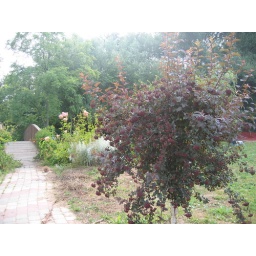
Path to bridge over fish pond